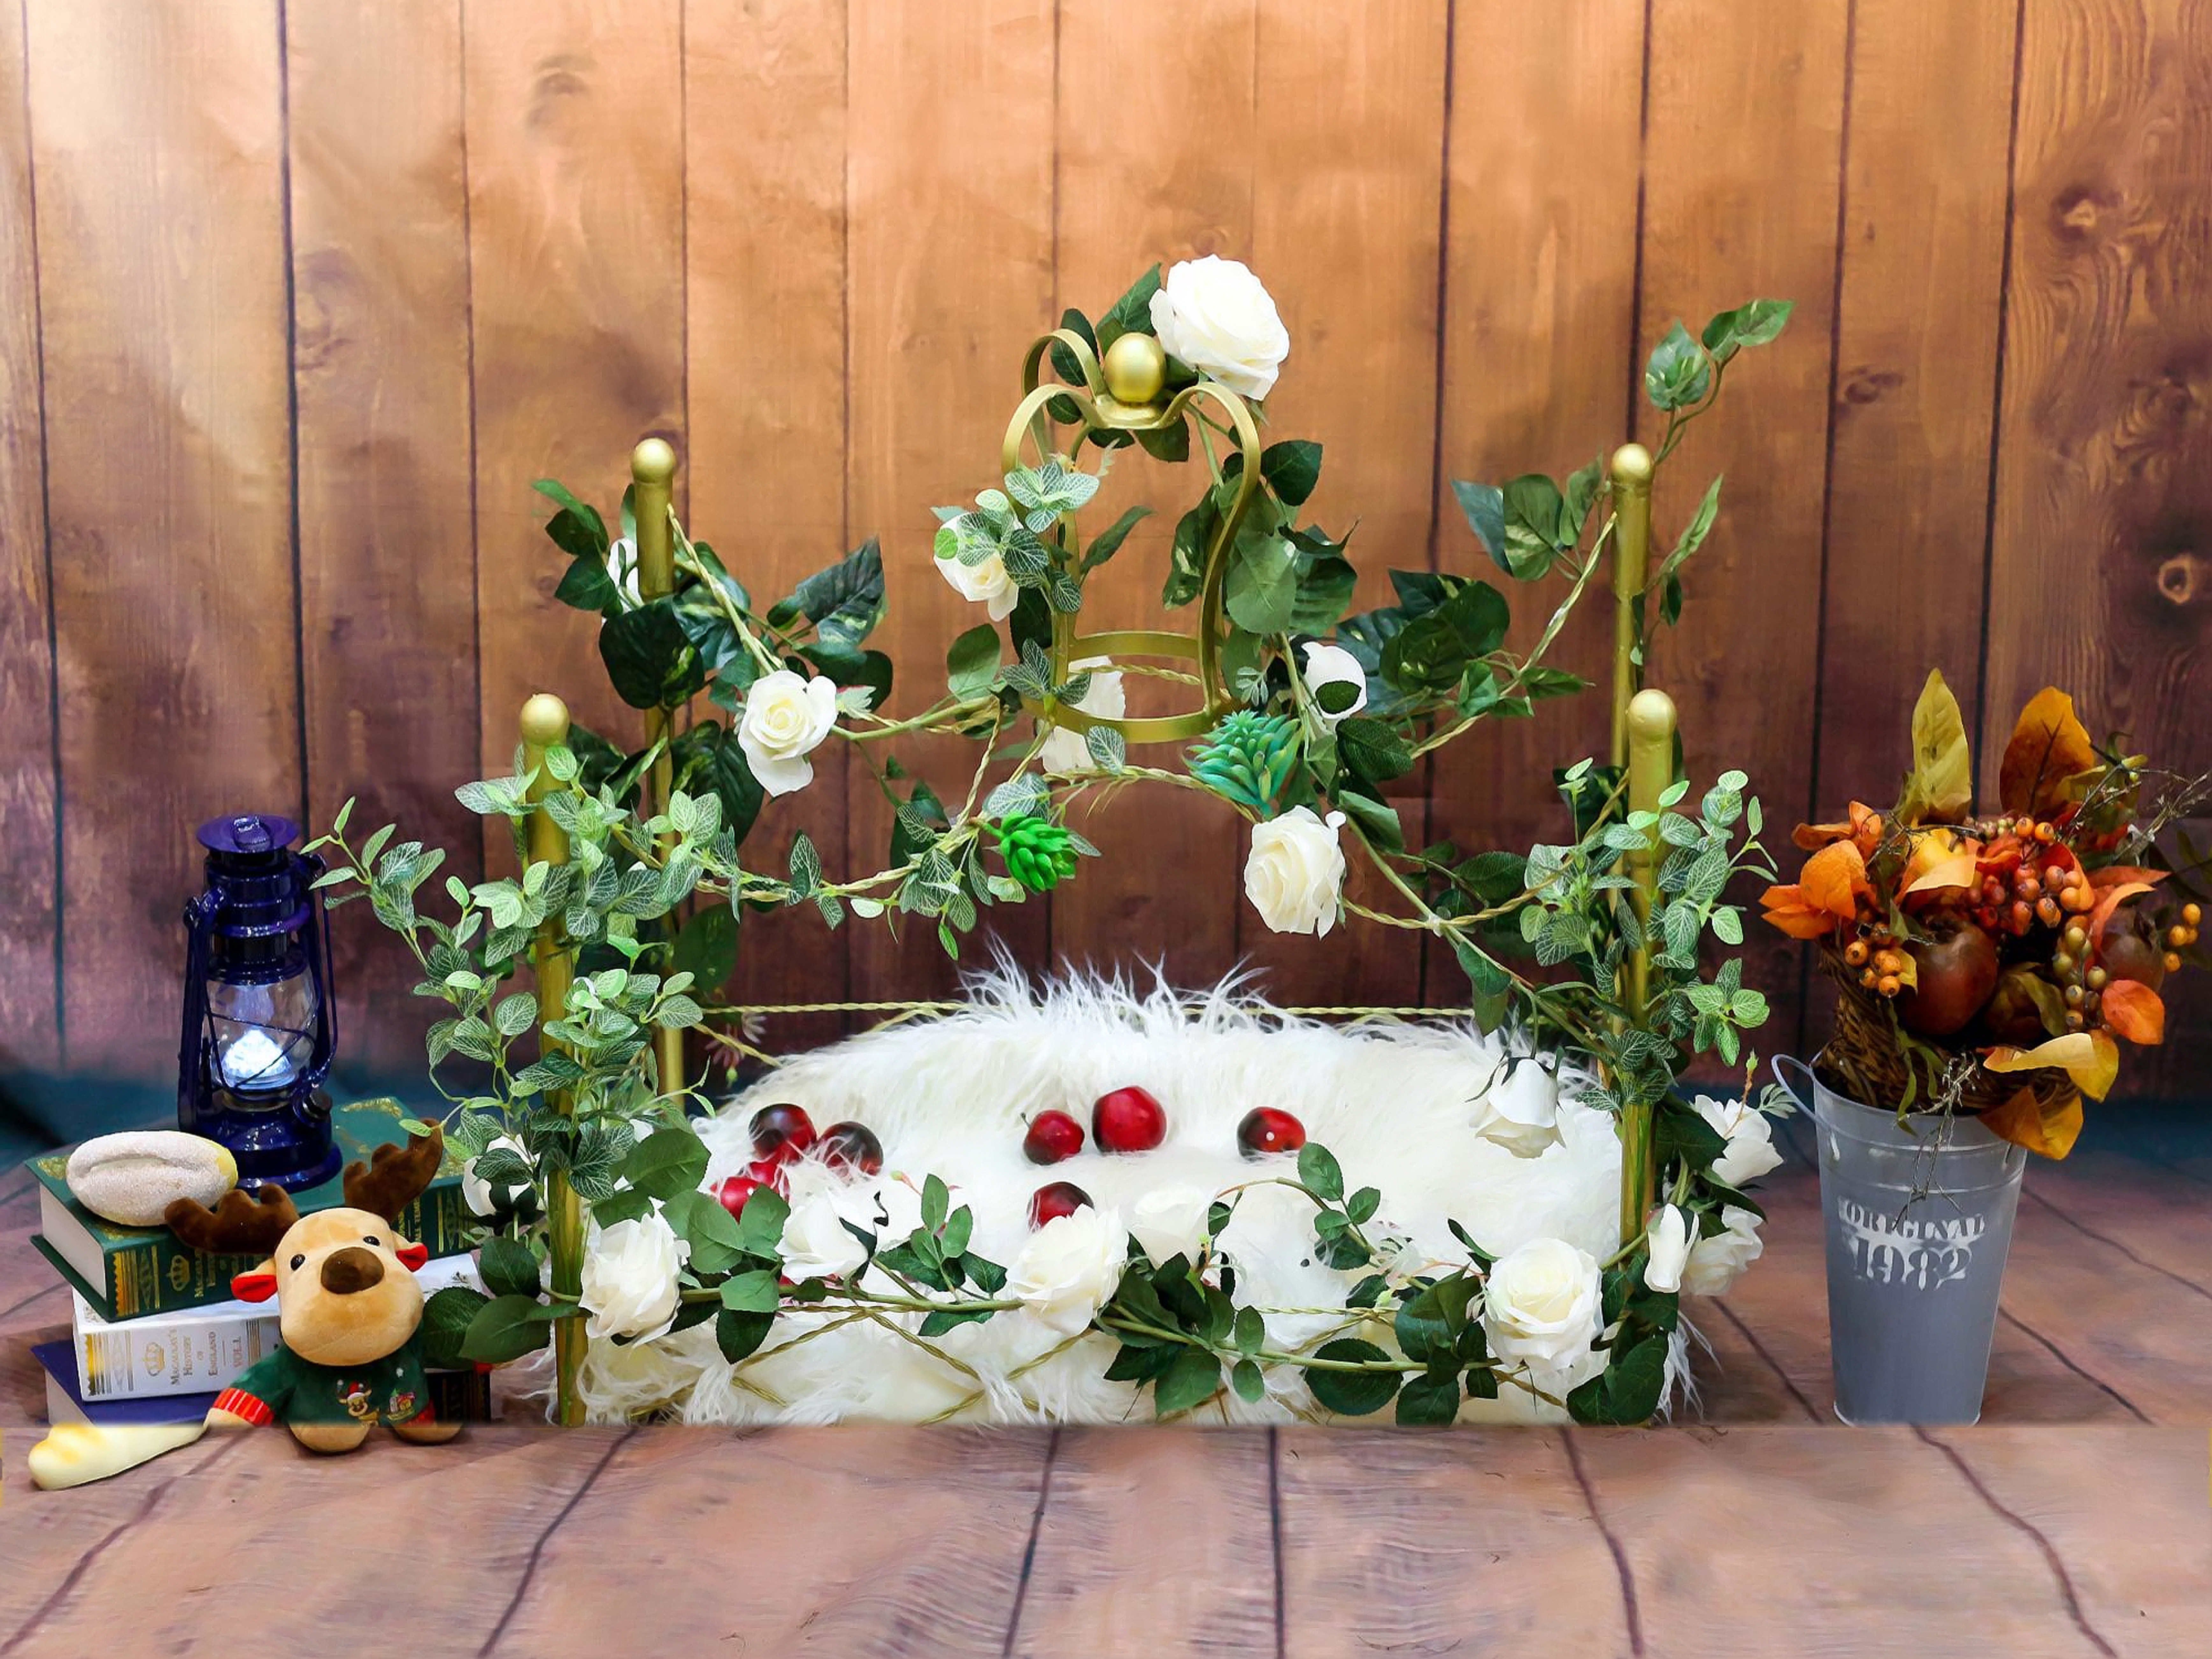
wedding, baby, family, fashion, flower, plant, green, flowerpot, houseplant, interior design, petal, creative arts, flower arranging, decoration, artificial flower, grass, twig, bouquet, floristry, event, annual plant, floral design, cut flowers, flowering plant, garden, herbaceous plant, art, rose, landscape, icing, centrepiece, herb, room, still life photography, yard, still life, plant stem, retail, backyard, ikebana, artwork, rose family, flooring